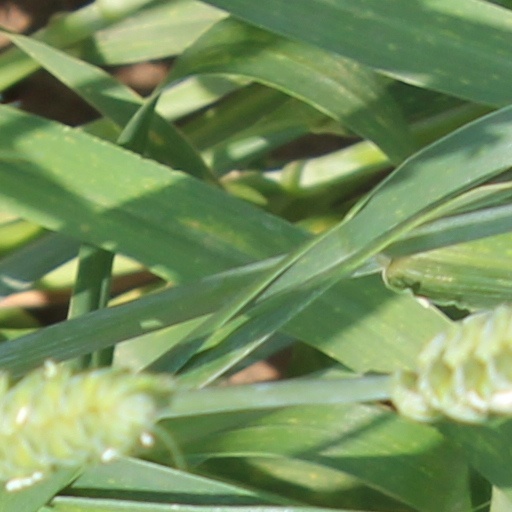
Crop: wheat